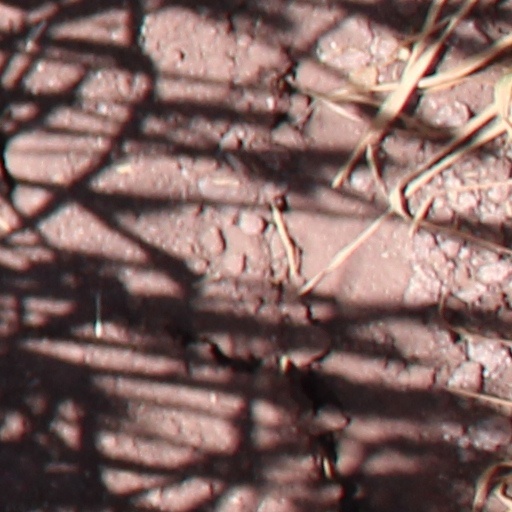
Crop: wheat